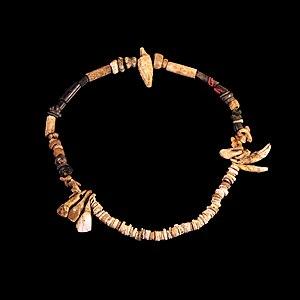
Parure de l’âge du bronze Description
Une coquille est le squelette externe d'un mollusque. La majorité des mollusques à coquille se trouve dans la classe des gastéropodes comme les escargots, et dans celle des bivalves comme les huîtres. Trois autres classes de mollusques sécrètent systématiquement une coquille : les scaphopodes, les polyplacophores et les monoplacophores. C'est aussi le cas pour la quasi-totalité des céphalopodes, même si elle est parfois réduite et recouverte par le manteau.